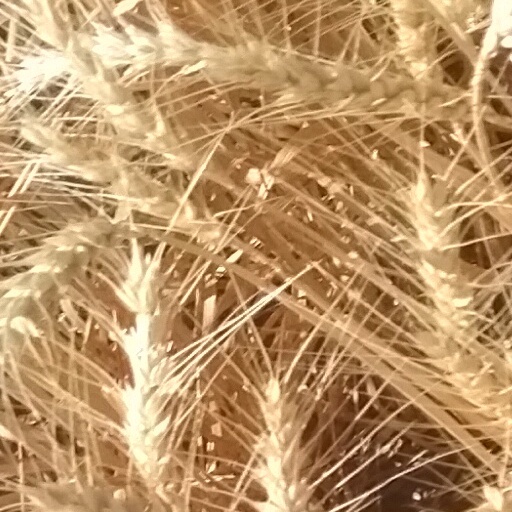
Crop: wheat